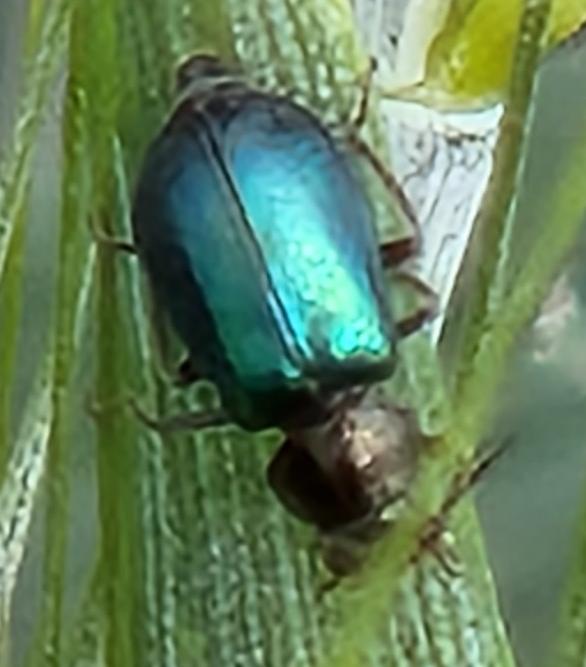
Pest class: predators